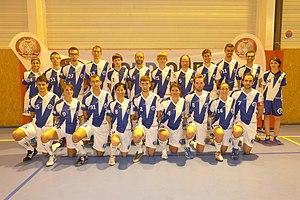
NFCT 2014
Le Nordiques Floorball Club de Tourcoing ou les Nordiques de Tourcoing est le premier club de floorball à avoir vu le jour dans la région Nord-Pas de Calais. Champion de France de Division 2 lors de la saison 2009 - 2010, en D 1 lors des saisons 2010-2011 puis 2011-2012, Redescendu en D2 en 2012, de nouveau en D1 en 2015.